Jesse Jackson Millsaps

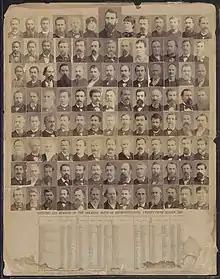
1885 House of Representatives composite photo of the Twenty-Fifth General Assembly of the State of Arkansas

He and other 1885 House representatives and officers were included in a composite photograph, where according to the captioning he was 57 and had been in Arkansas for 24 years, originally from North Carolina, was a Methodist, his post office was in Copeland, Arkansas, and he was a Republican.